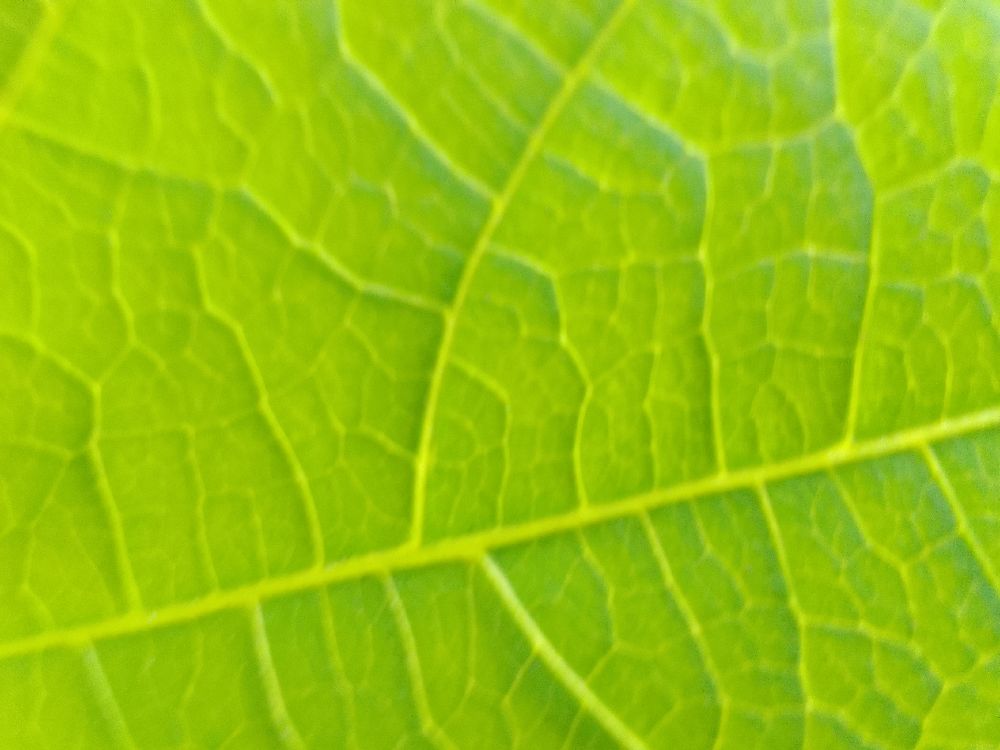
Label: healthy